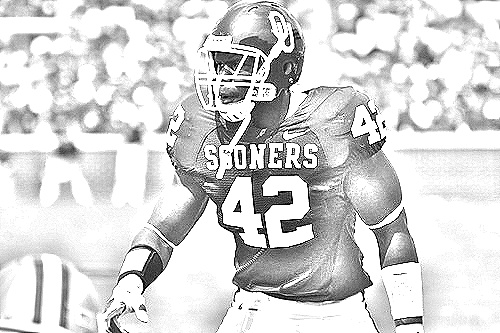
Portrait style: Sketch Portrait